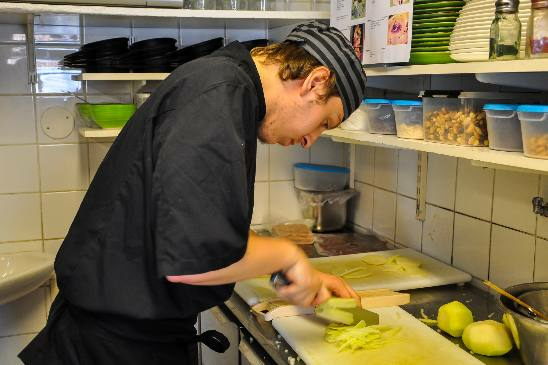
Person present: Yes